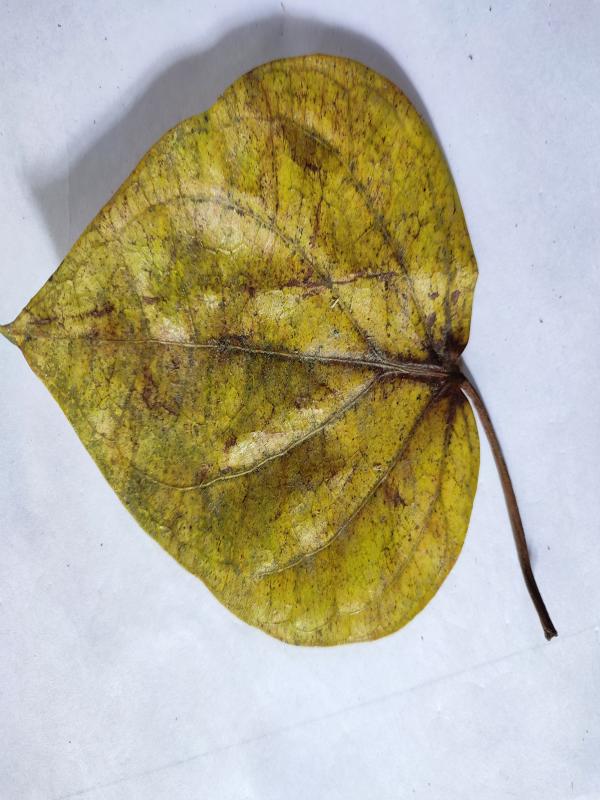
Label: Dried_Leaf